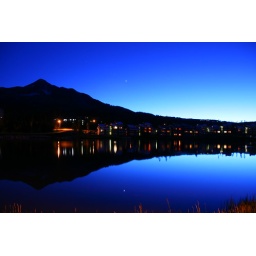
...big sky mountain reflects perfectly in a lake around dusk...I love the blues